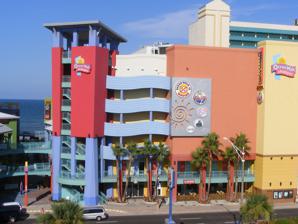
Building: Ocean Walk Shoppes
Country: United States of America
Year built: 2001
Shopping mall in Florida, United States Ocean Walk Shoppes Location Daytona Beach, Florida , United States Coordinates 29°13′53″N 81°00′36″W / 29.231300°N 81.010000°W / 29.231300; -81.010000 Opening date 2001 Management Crossman & Co Architect Morris Architects, Orlando Total retail floor area 110,000 sq ft (10,219 m 2 ) No. of floors 3 Parking Attached parking garage owned and managed by Volusia County Website oceanwalkshoppes .com Information from Ocean Walk Shoppes Ocean Walk Shoppes is an open-air shopping mall located in Daytona Beach , Florida . Major Retailers Major retailers within the centre include: Wyndham Resorts Maui Nix Surf Shop Point Break Brik A Brak Rocket Fizz Major Restaurants Major food retailers within the centre include: Bubba Gump Shrimp Company Cold Stone Creamery Pho 13 Ker's WingHouse Mai Tai Bar Nearby Attractions Daytona Beach Boardwalk Ocean Center (Convention Center) Daytona Beach Bandshell Daytona Lagoon Waterpark Daytona Beach Boardwalk Amusements Daytona Beach Main Street Pier Walkway to the Ocean Walk Shoppes over A1A References